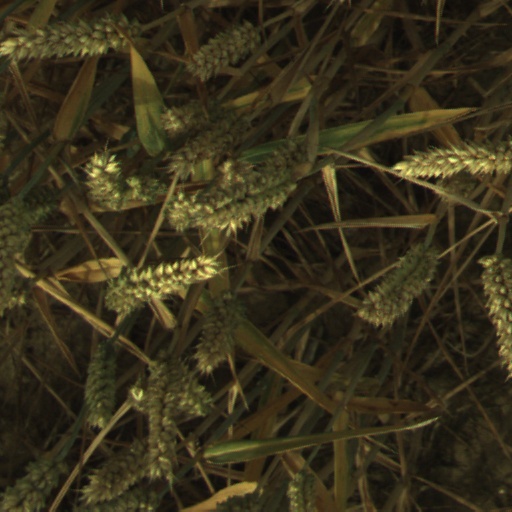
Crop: wheat